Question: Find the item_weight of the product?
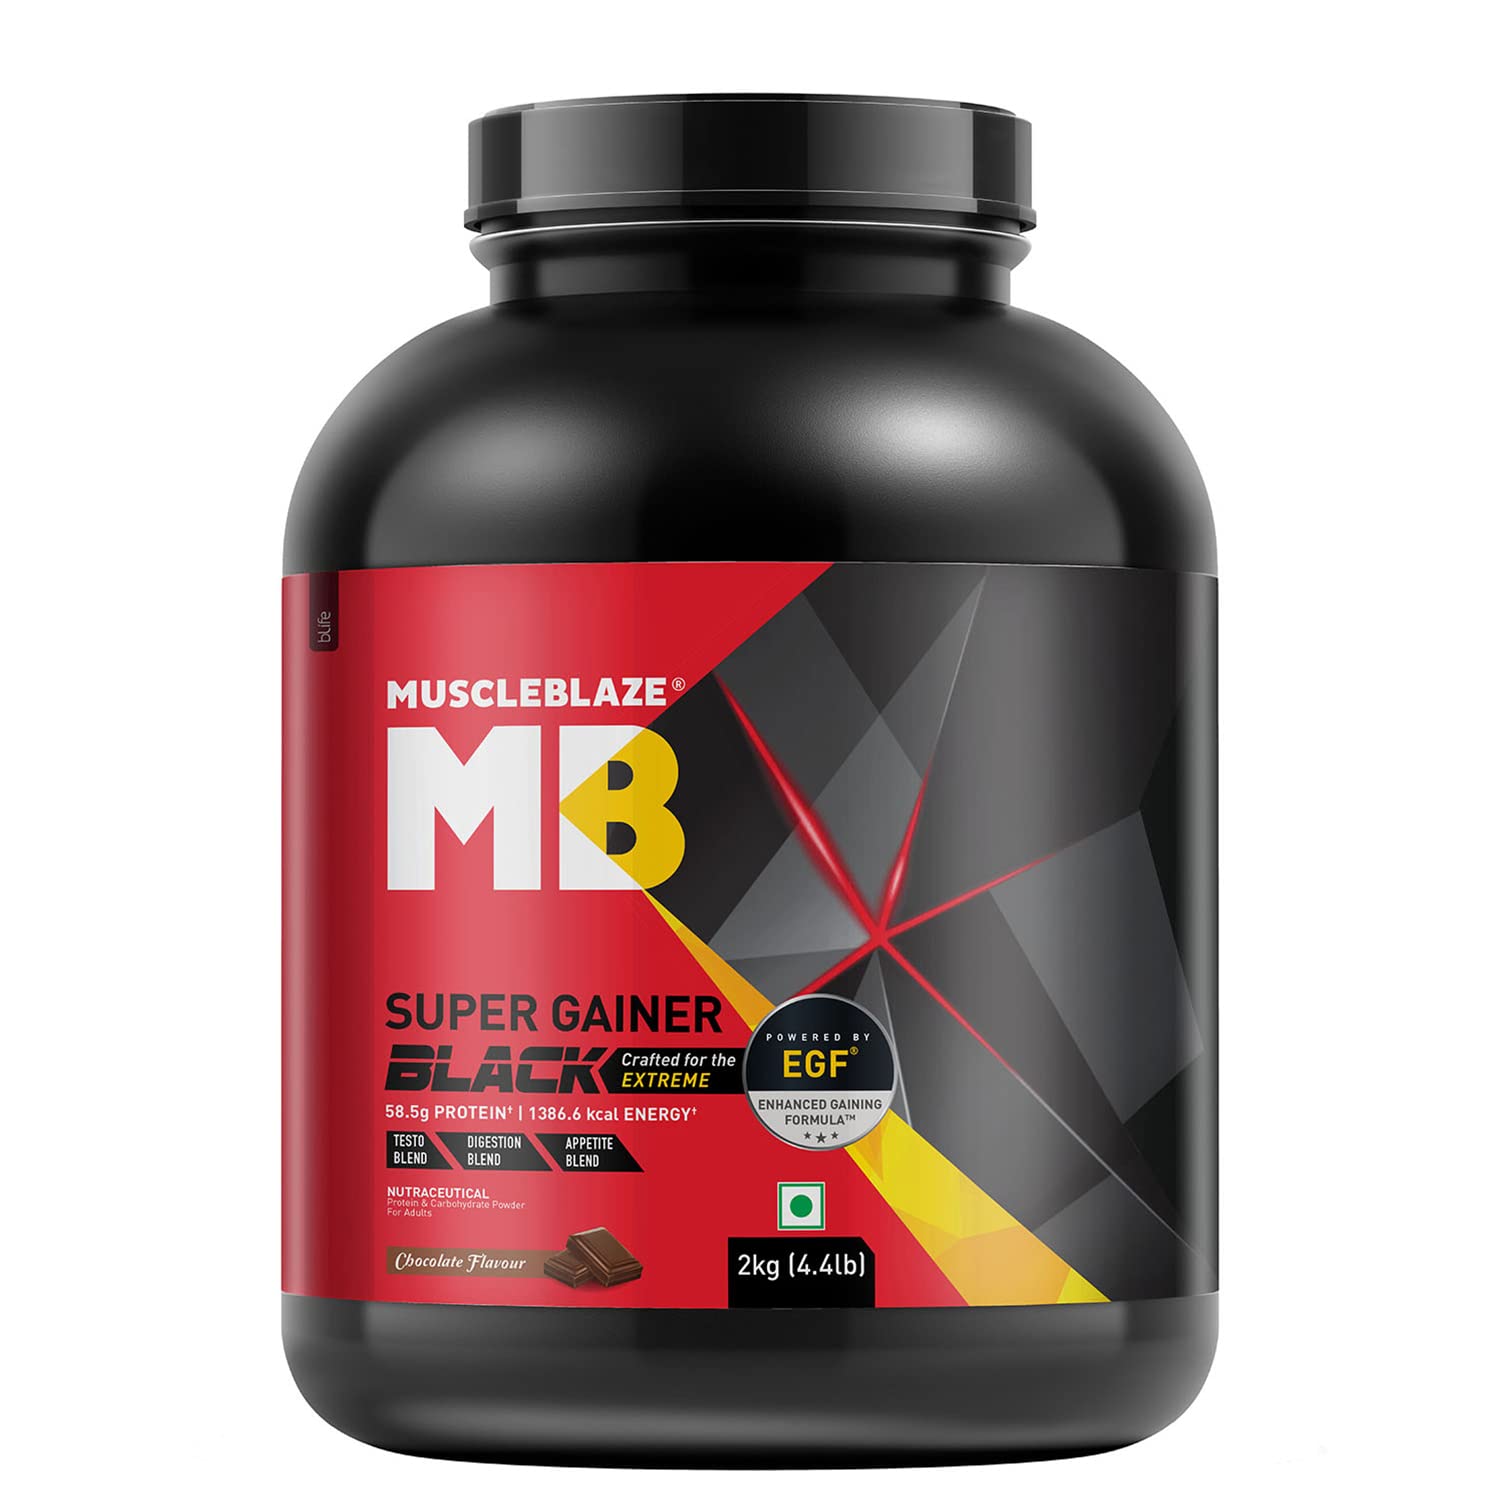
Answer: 2 kilogram